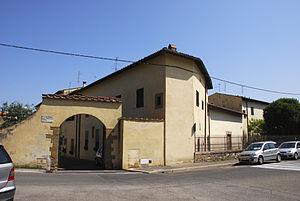
La Villa Carducci-Pandolfini est un palais rural historique situé sur la Via Guardavia, sur la route entre Legnaia et Soffiano. Il est situé dans les limites de la ville de Legnaia. La propriété fait maintenant partie du Polo Museale de Toscane et n'est ouverte que sur rendez-vous.